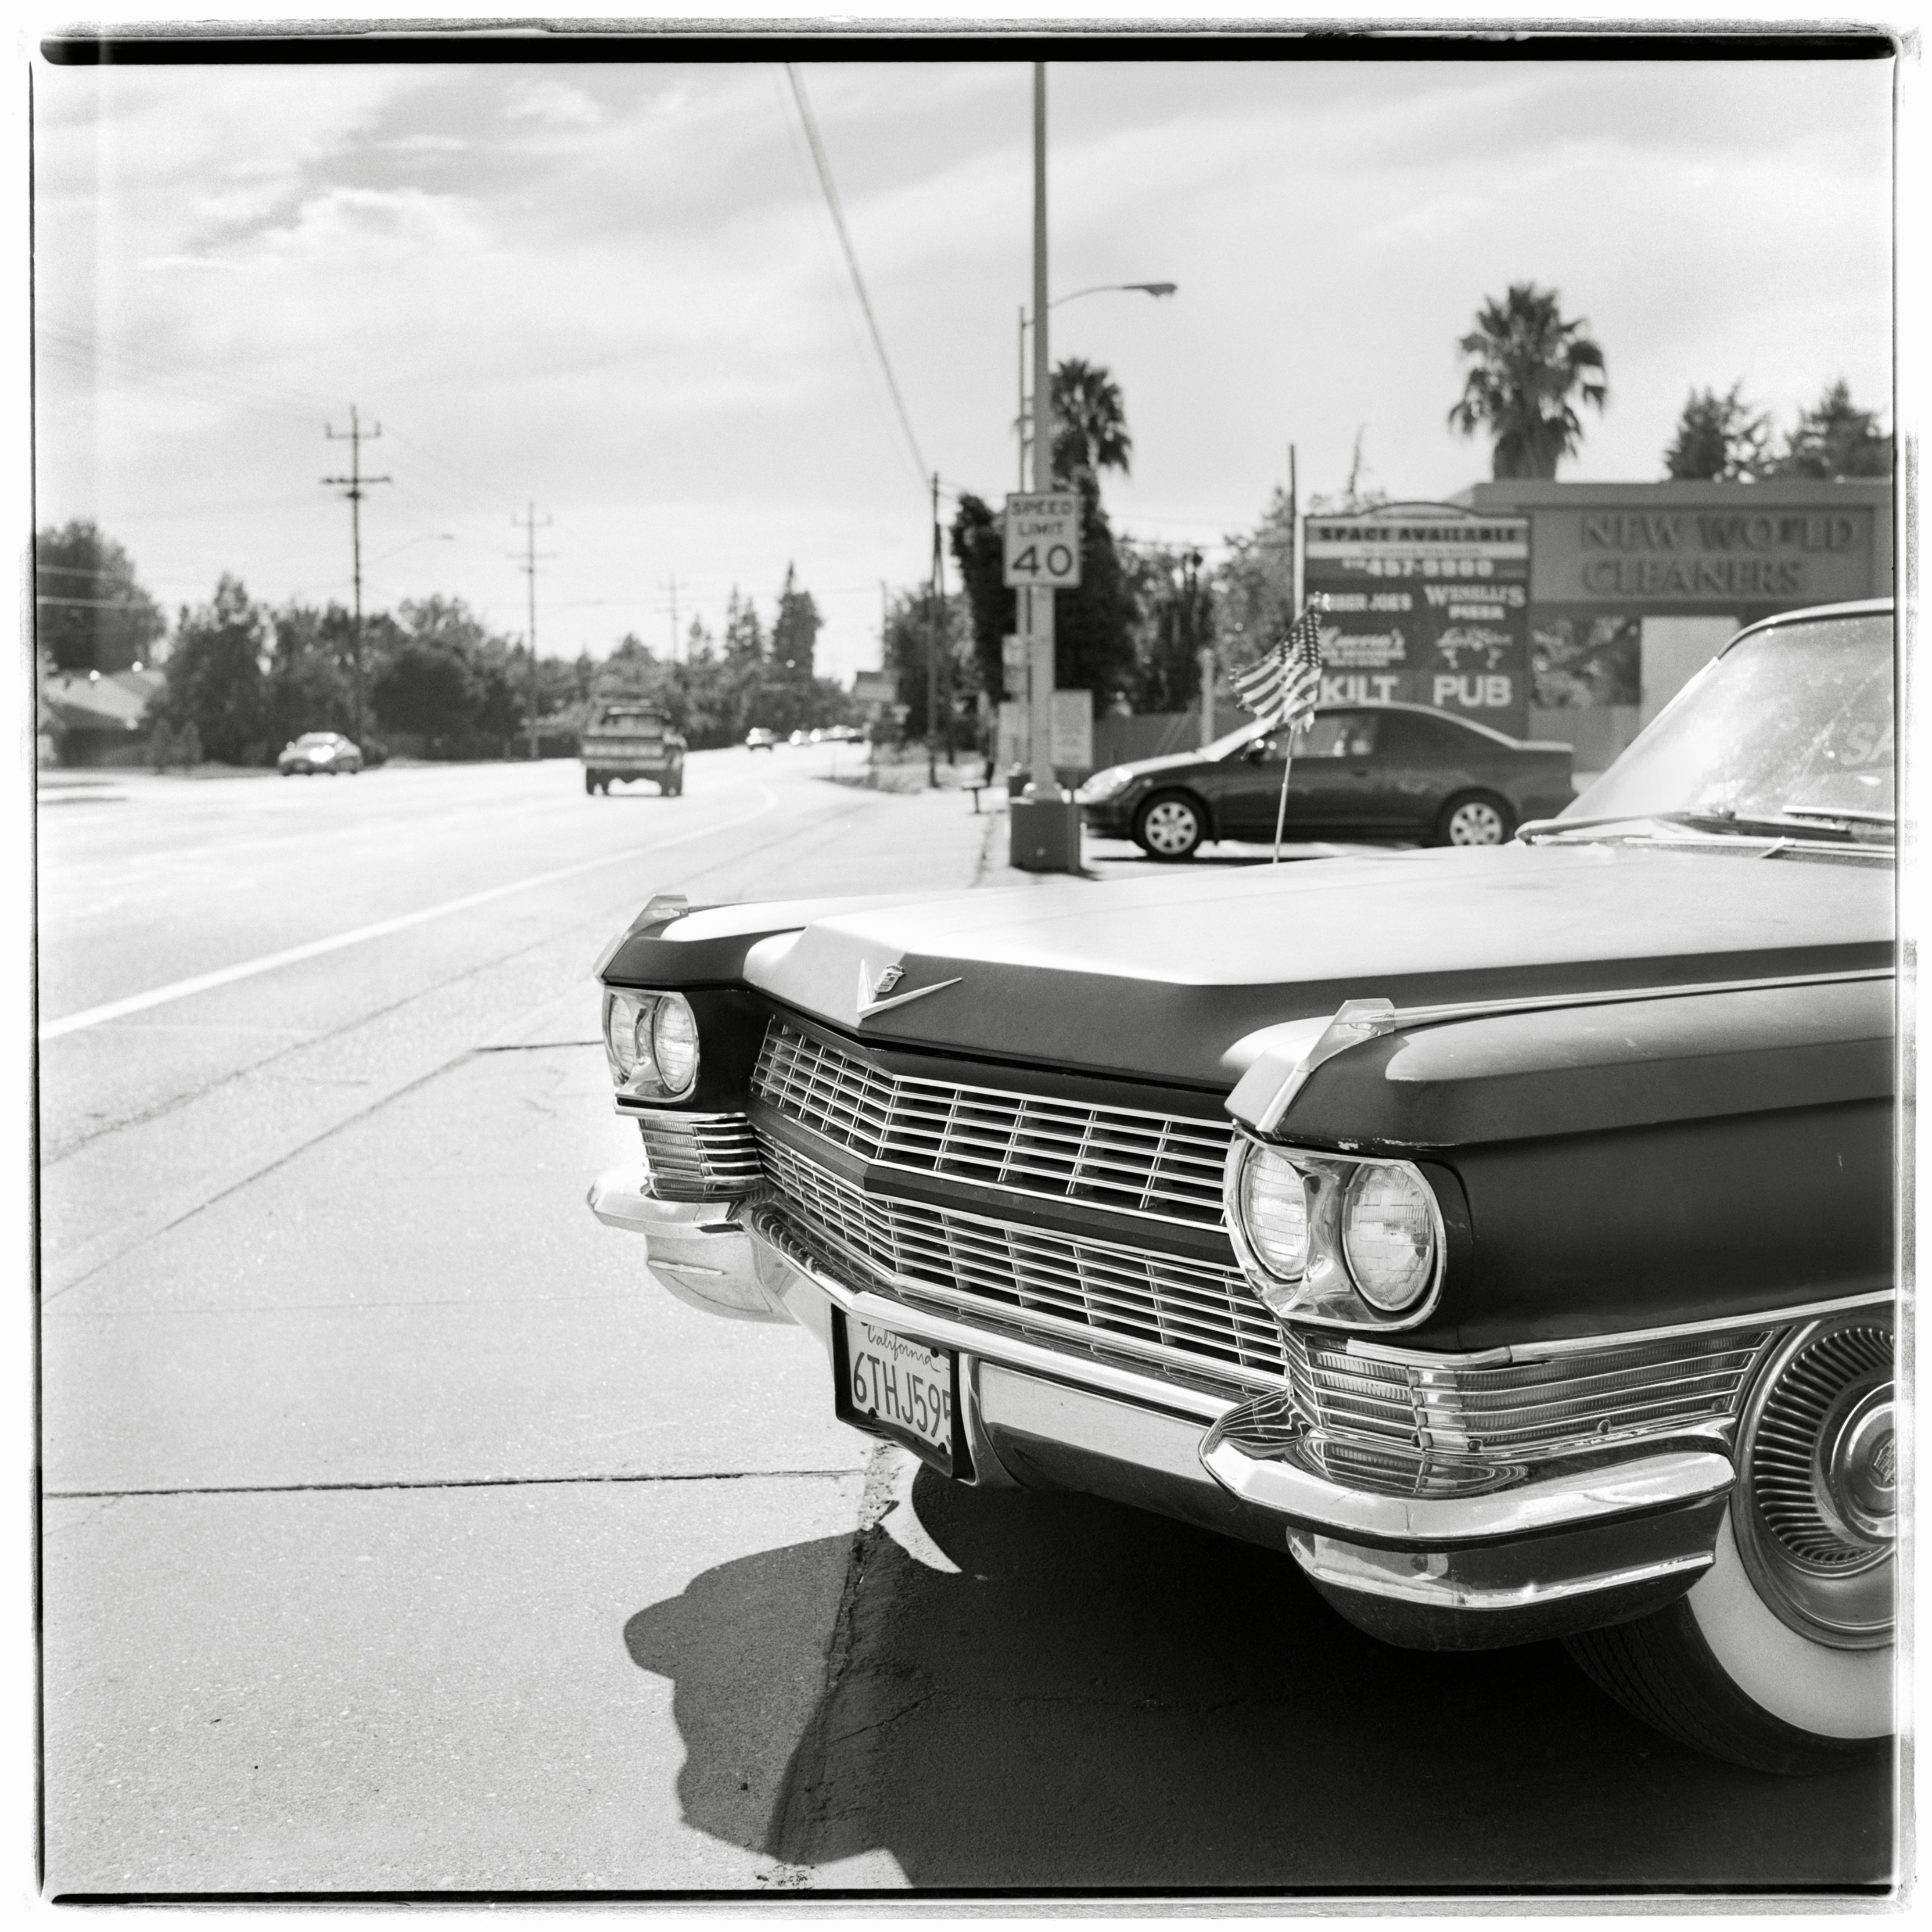
black and white, car, vehicle, monochrome, vintage car, bumper, bw, yashica, trix, 6x6, cadillac, nb, tlr, sacramento, fim, 124g, land vehicle, monochrome photography, automobile make, automotive exterior, automotive design, luxury vehicle